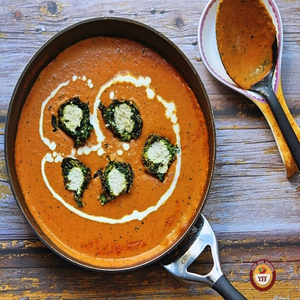
Dish: kofta